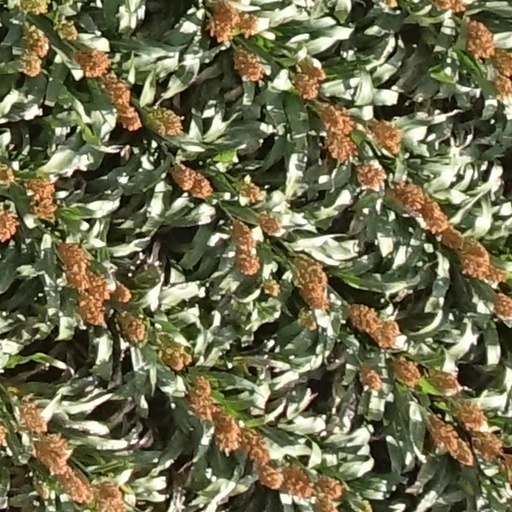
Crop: sorghum